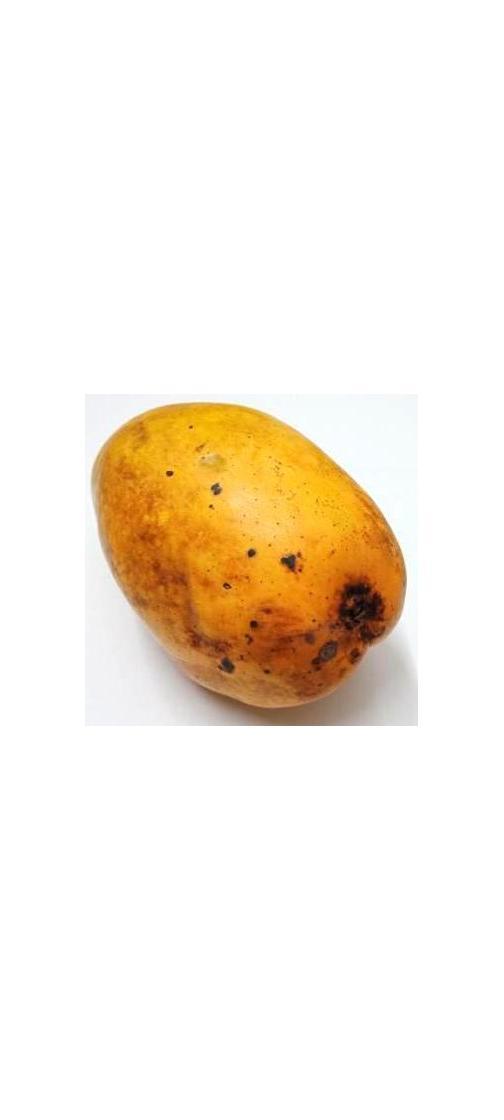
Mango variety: Bari-11